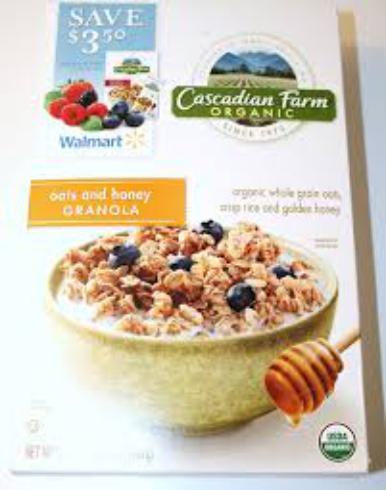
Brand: Cascadian Farm
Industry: Food